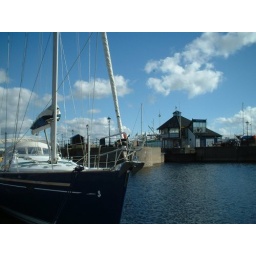
A boat entering the Marina with the Marina office in the background